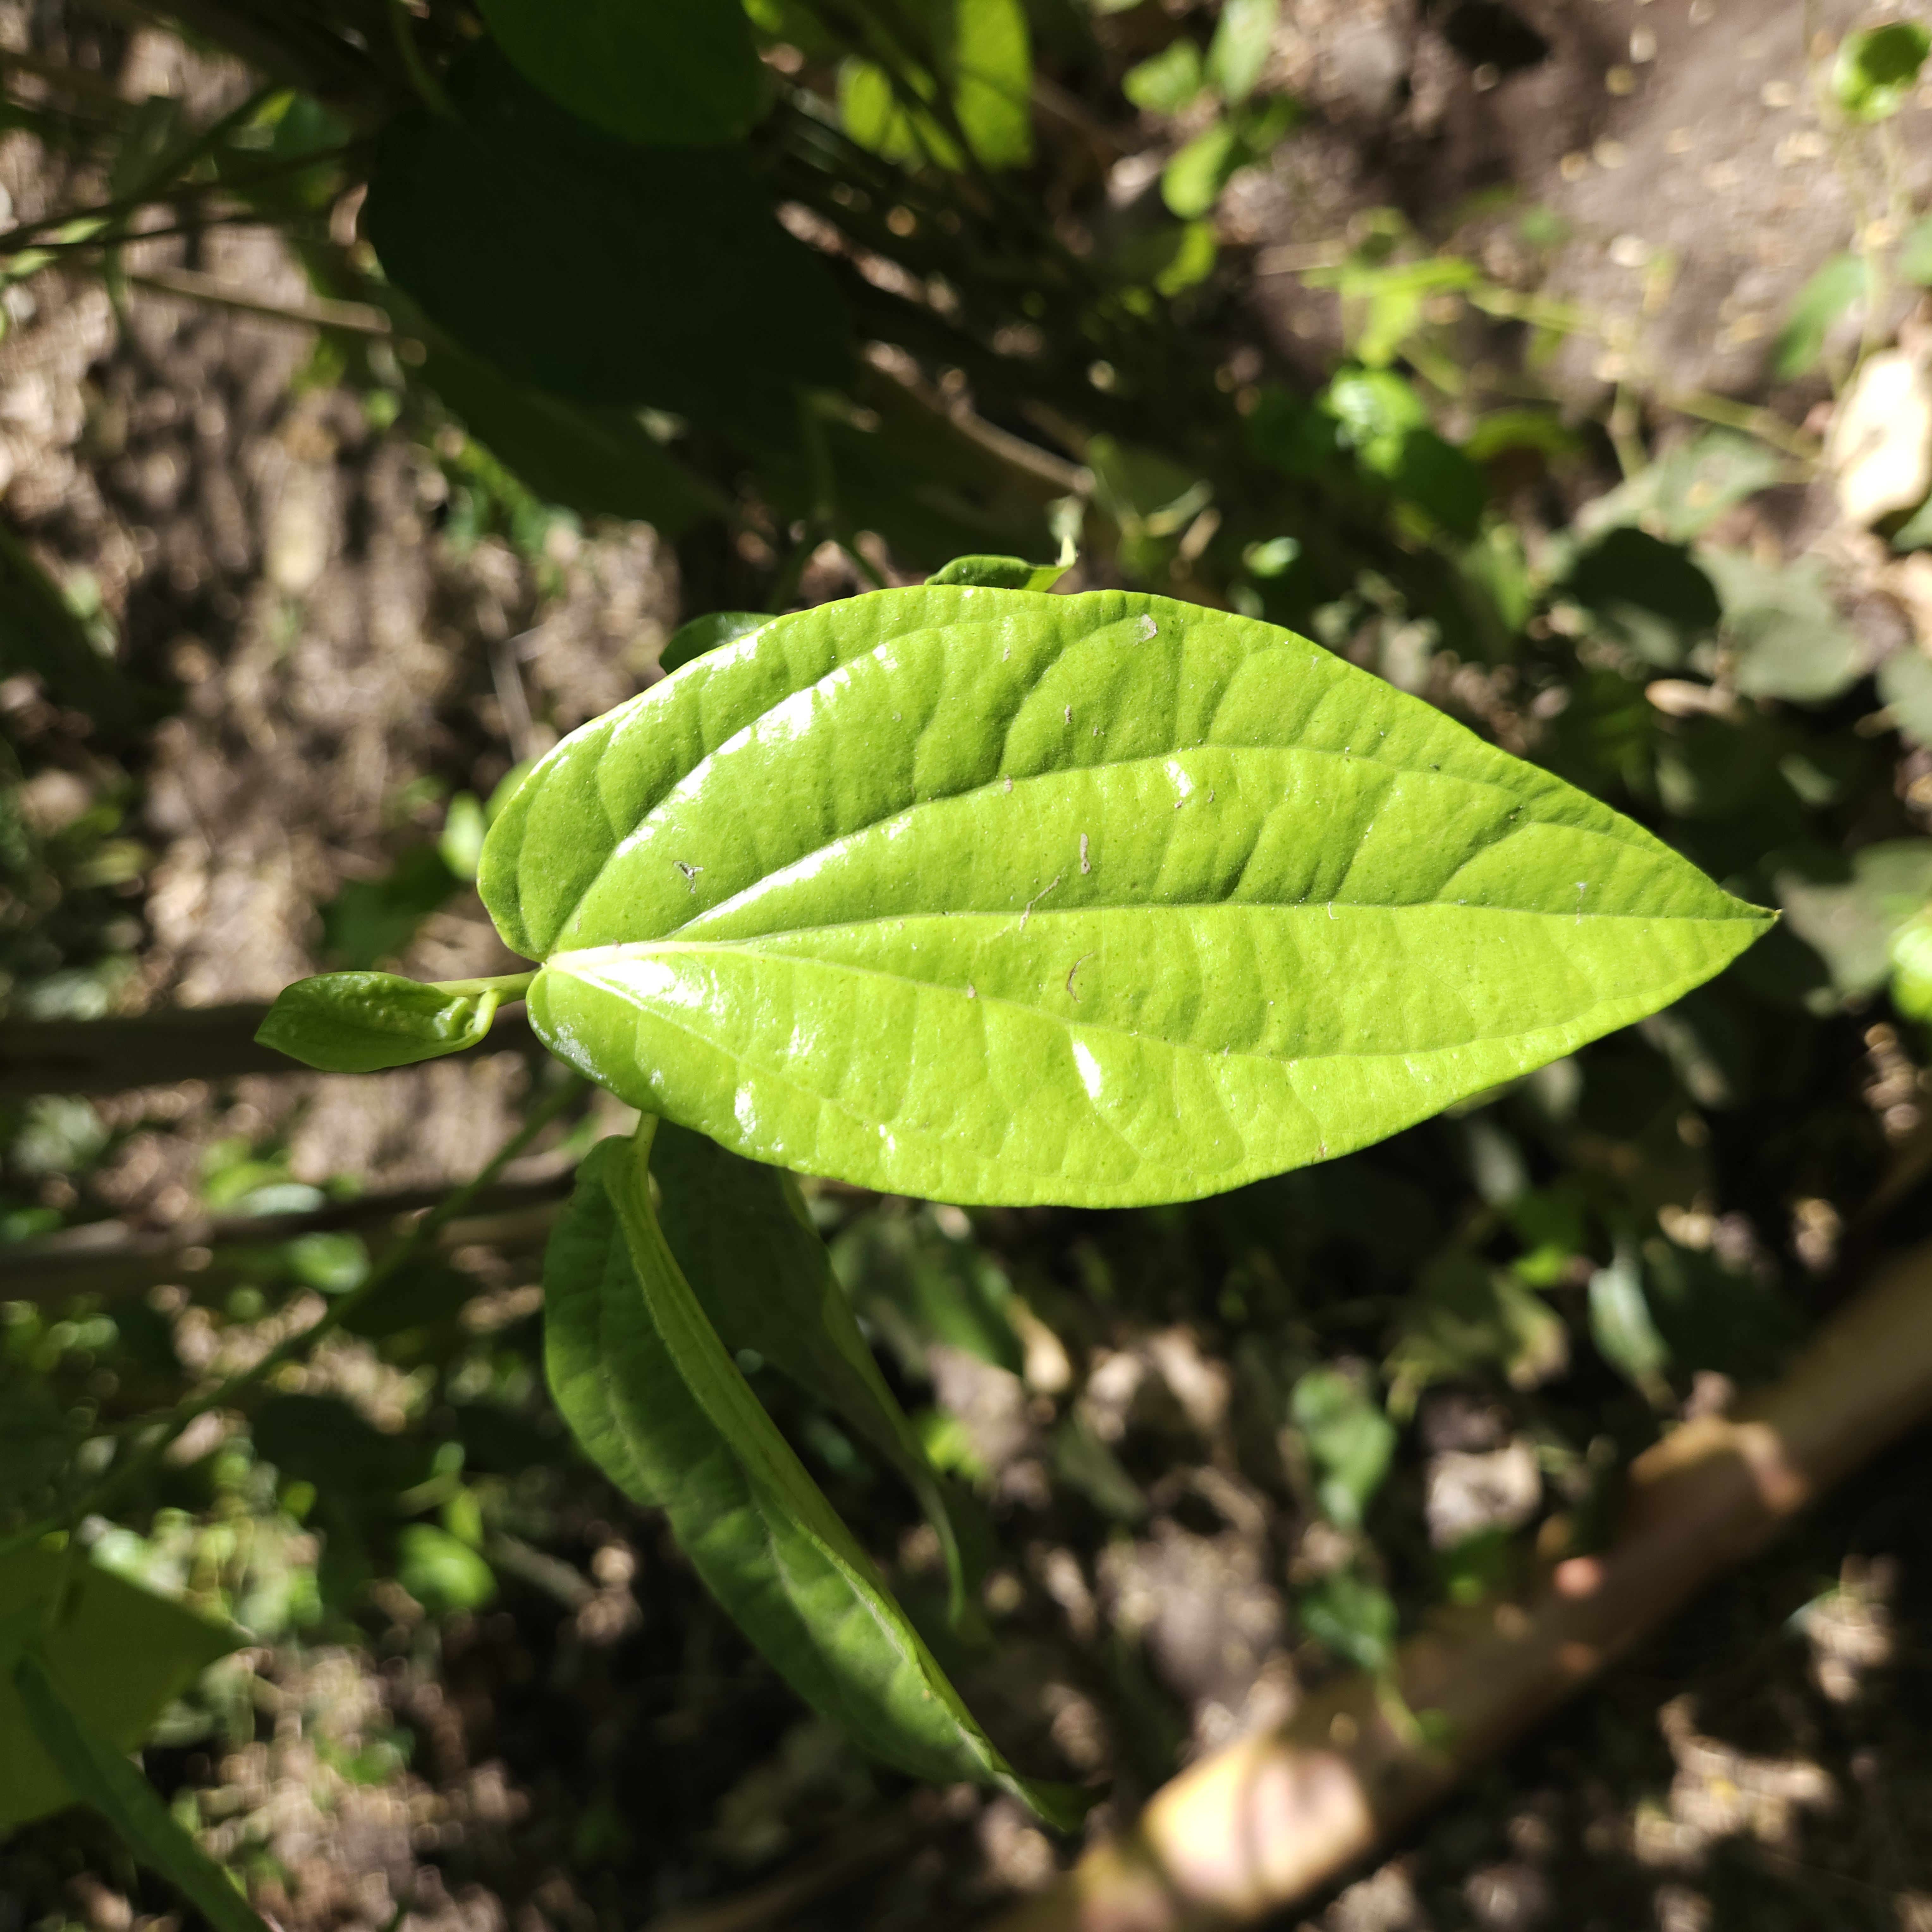
Label: Healthy